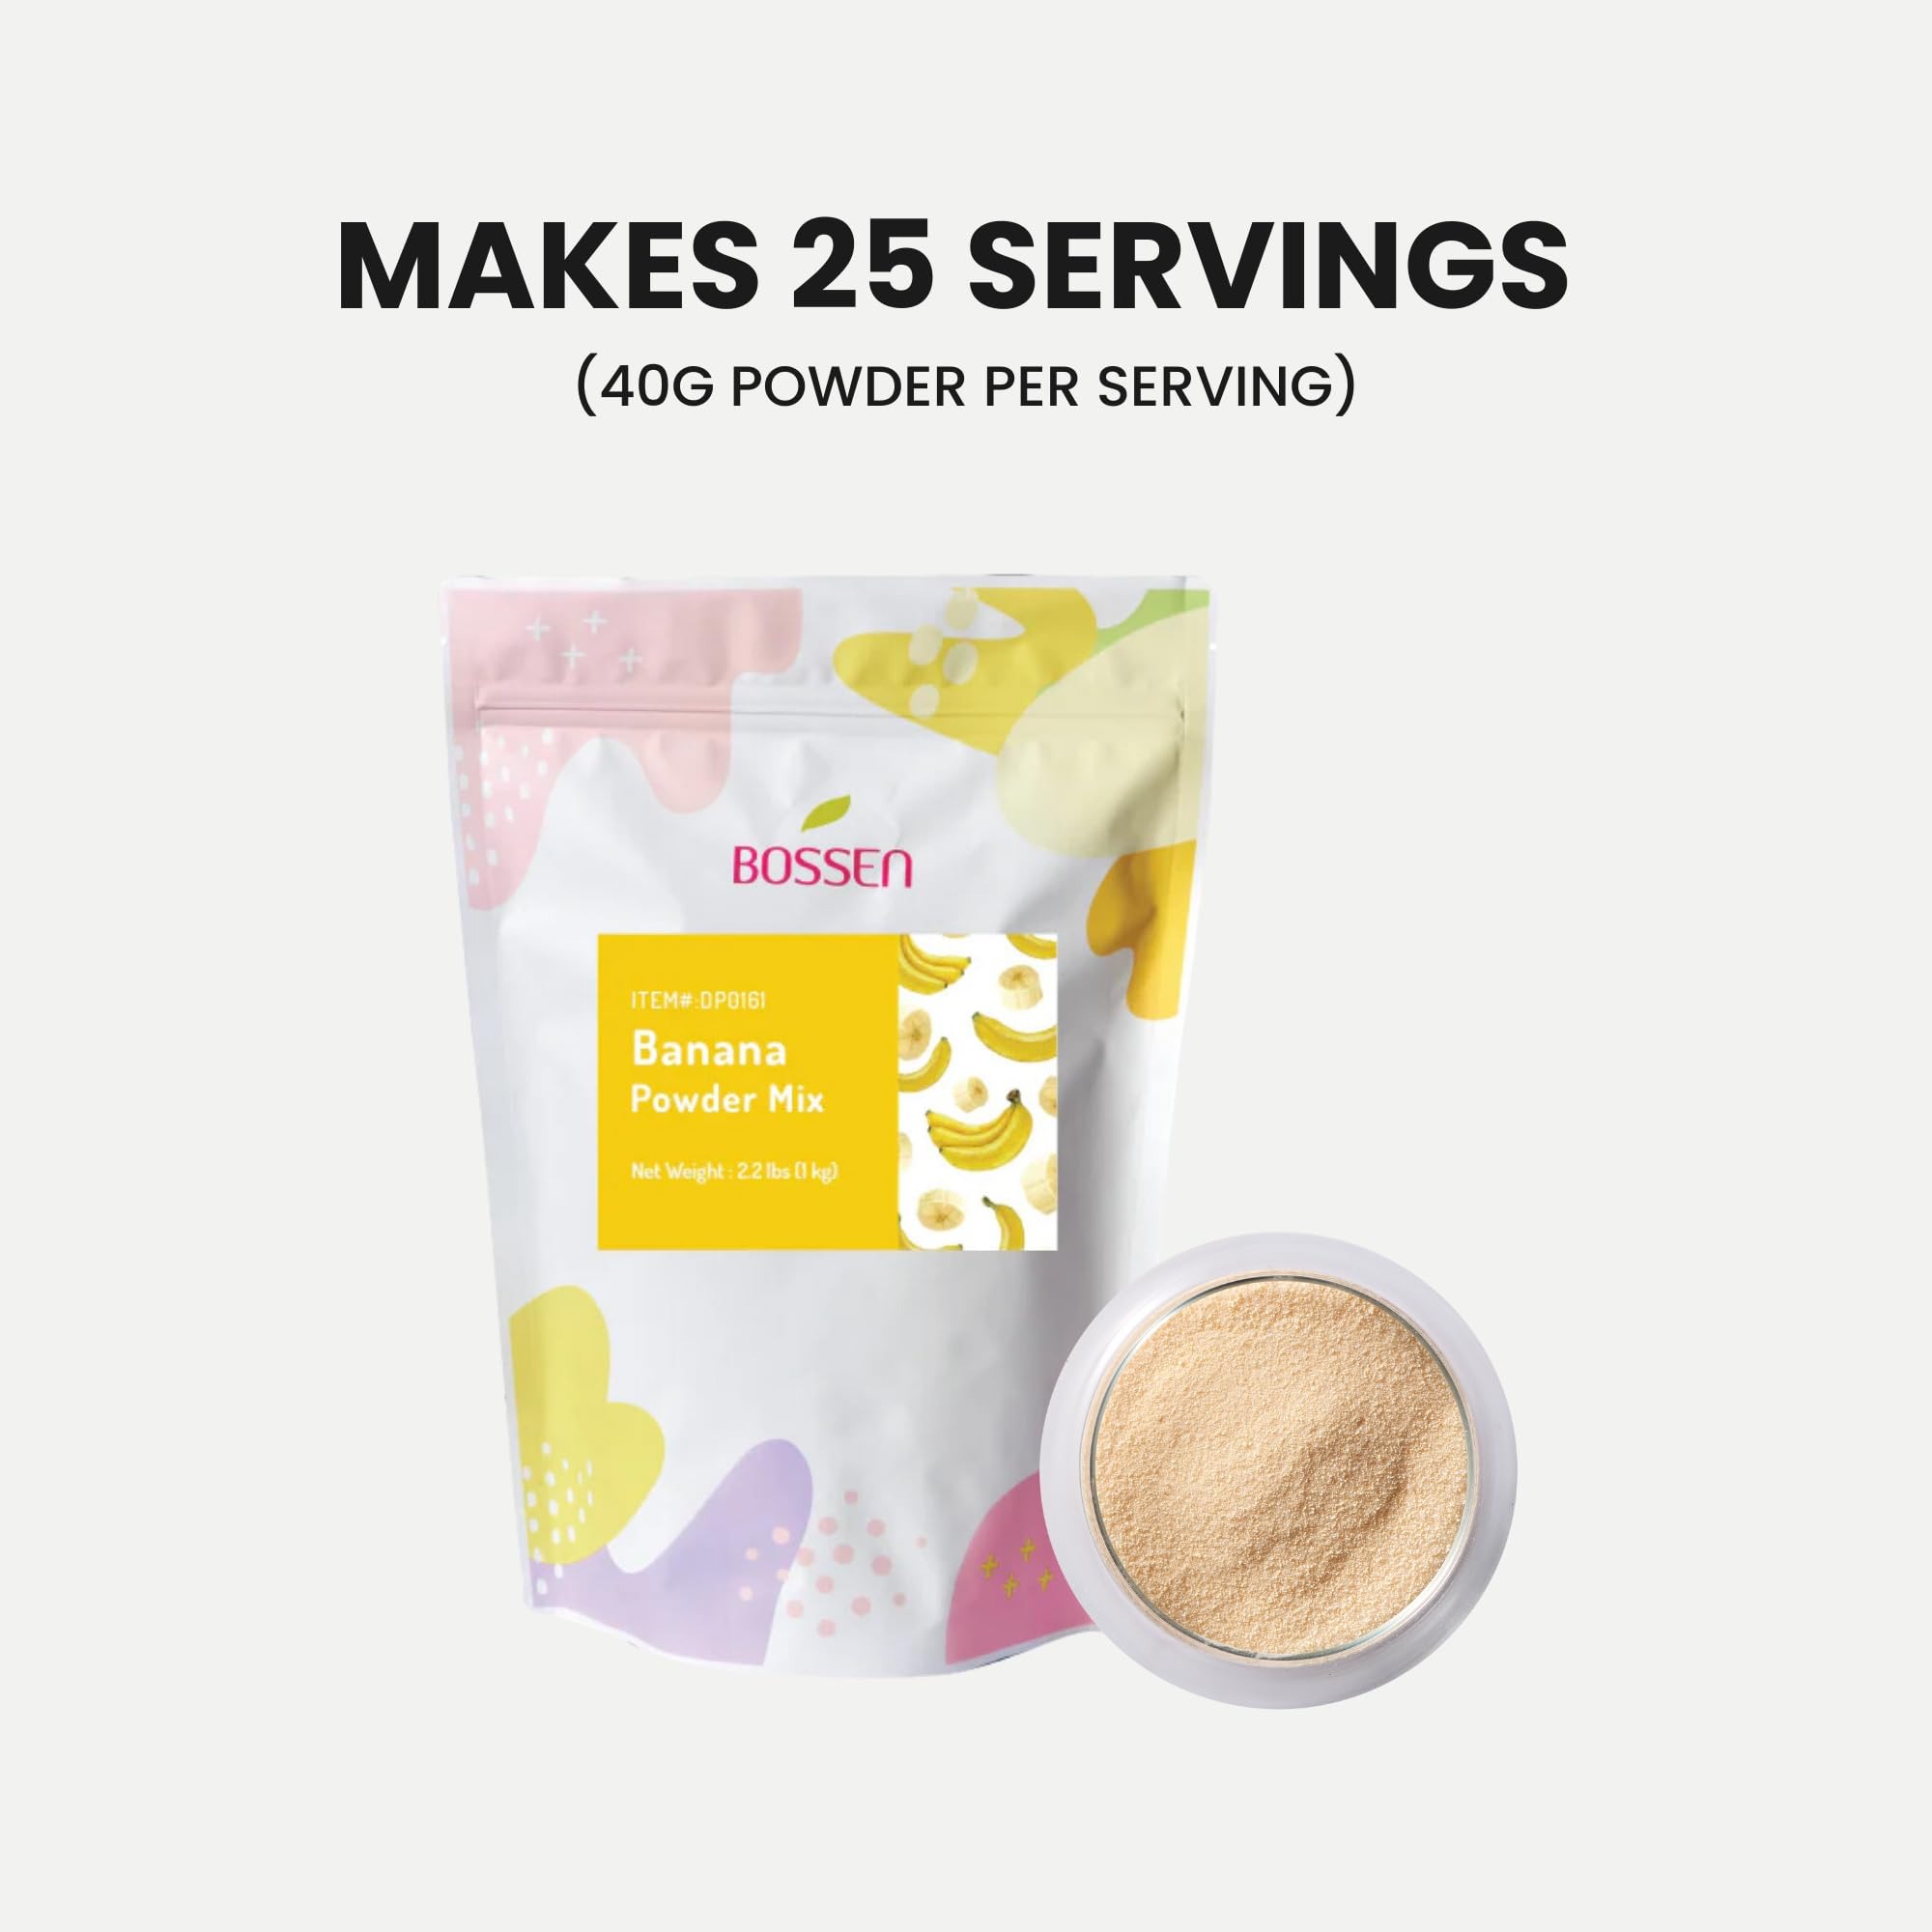
Item Name: Bossen Bubble Tea Powder Mix (Banana)
Bullet Point 1: Bossen’s Banana Powder Mix has a fruity and tropical flavor that makes a wonderful bubble tea drink.
Bullet Point 2: This powder mix has creamer, flavor powder and sugar. One bag holds 2.2 lbs. of Bossen Banana Powder Mix
Bullet Point 3: COST EFFECTIVE: 1 bag makes 25 servings (40g of powder mix for 16 oz. drink)
Bullet Point 4: Scoop, Mix and Drink: Make authentic “bubble” tea drinks and smoothies. Add water or milk and mix well. Serve hot, iced, as a smoothie or blended! This powder mix can also be used in baking, with frozen yogurt and ice cream
Bullet Point 5: QUALITY: Bossen’s products are of the highest quality for that perfect boba drink.
Bullet Point 6: GET THE FULL EXPERIENCE: Is it even bubble tea without the toppings? Choose from a wide variety - Tapioca Pearls, Bursting Boba, Crystal Boba, and Jelly
Value: 35.2
Unit: Ounce

Price: 16.99